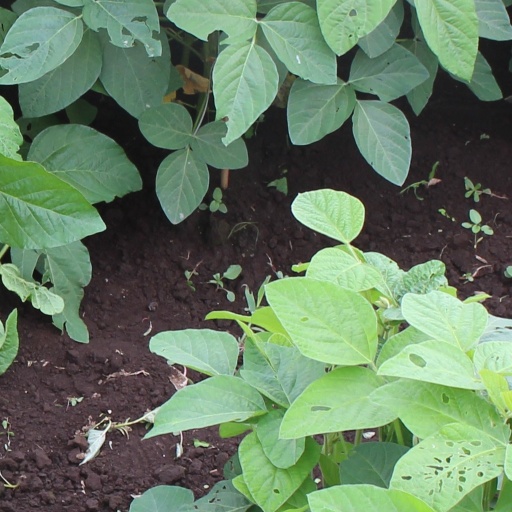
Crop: soybean